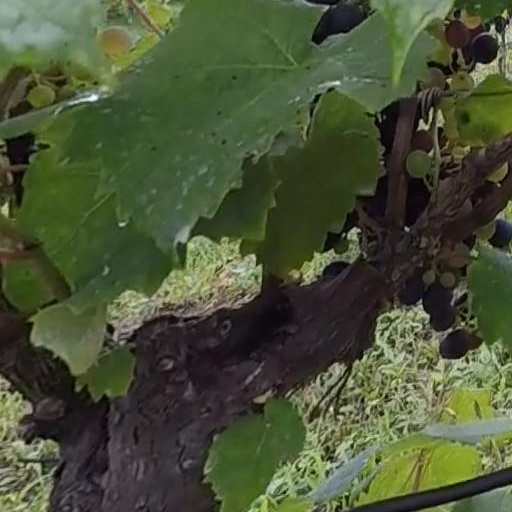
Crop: grape